AirCare

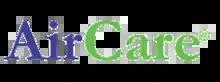
The logo of AirCare, a cancelled emissions program that ran in British Columbia from 1992 to 2014. This image is not trademarked by TransLink.

AirCare was an initiative started in 1992 to improve air quality in British Columbia, Canada through the systematic testing of road vehicles in order to reduce their emissions. Light-duty vehicles were suggested to be the biggest contributors to air pollutants that form smog and a small percentage of vehicles were contributing a large percentage of the pollutants. AirCare ran for 22 years and was cancelled on December 31, 2014. AirCare was cancelled due to the fact that new vehicles were continuously becoming more eco-friendly, and the percentage of old cars on the road was decreasing.